Matrix number

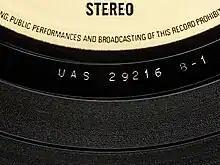
Stamped matrix number on a vinyl album with the film score for "Diamonds are forever"

A matrix number is an alphanumeric code (and on occasion, other symbols) stamped or handwritten (or a combination of the two) into the run-out groove area of a phonograph record. This is the non-grooved area between the end of the final band on a record's side and the label, also known as the run-off groove area, end-groove area, matrix area, or "dead wax".